Chandran Nair (businessman)

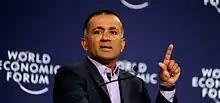
Chandran Nair at the World Economic Forum at Davos 2012

Chandran Nair is a globally recognized public intellectual and thought leader with a diverse professional career spanning over 30 years across Europe, Africa, and Asia, including China and India. He has worked with leaders across all sectors on issues such as the role of business in society, sustainable development, environmental and social equity, leadership development, and executive education. Known for his bold perspectives on economic growth, environmental stewardship, and social equity, he is also a prominent author and speaker. Chandran is the founder of The Global Institute for Tomorrow, an independent think-tank which offices in Hong Kong and Kuala Lumpur. He is also Project Director for The Other Hundred, an international photography competition and photo-book project.